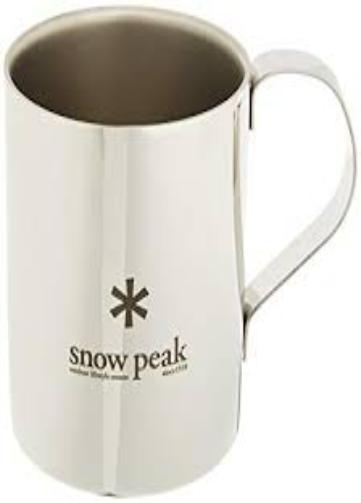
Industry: Sports